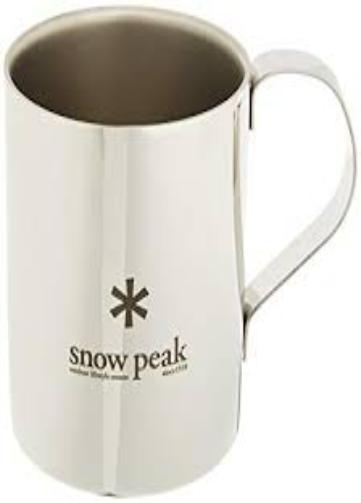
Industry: Sports